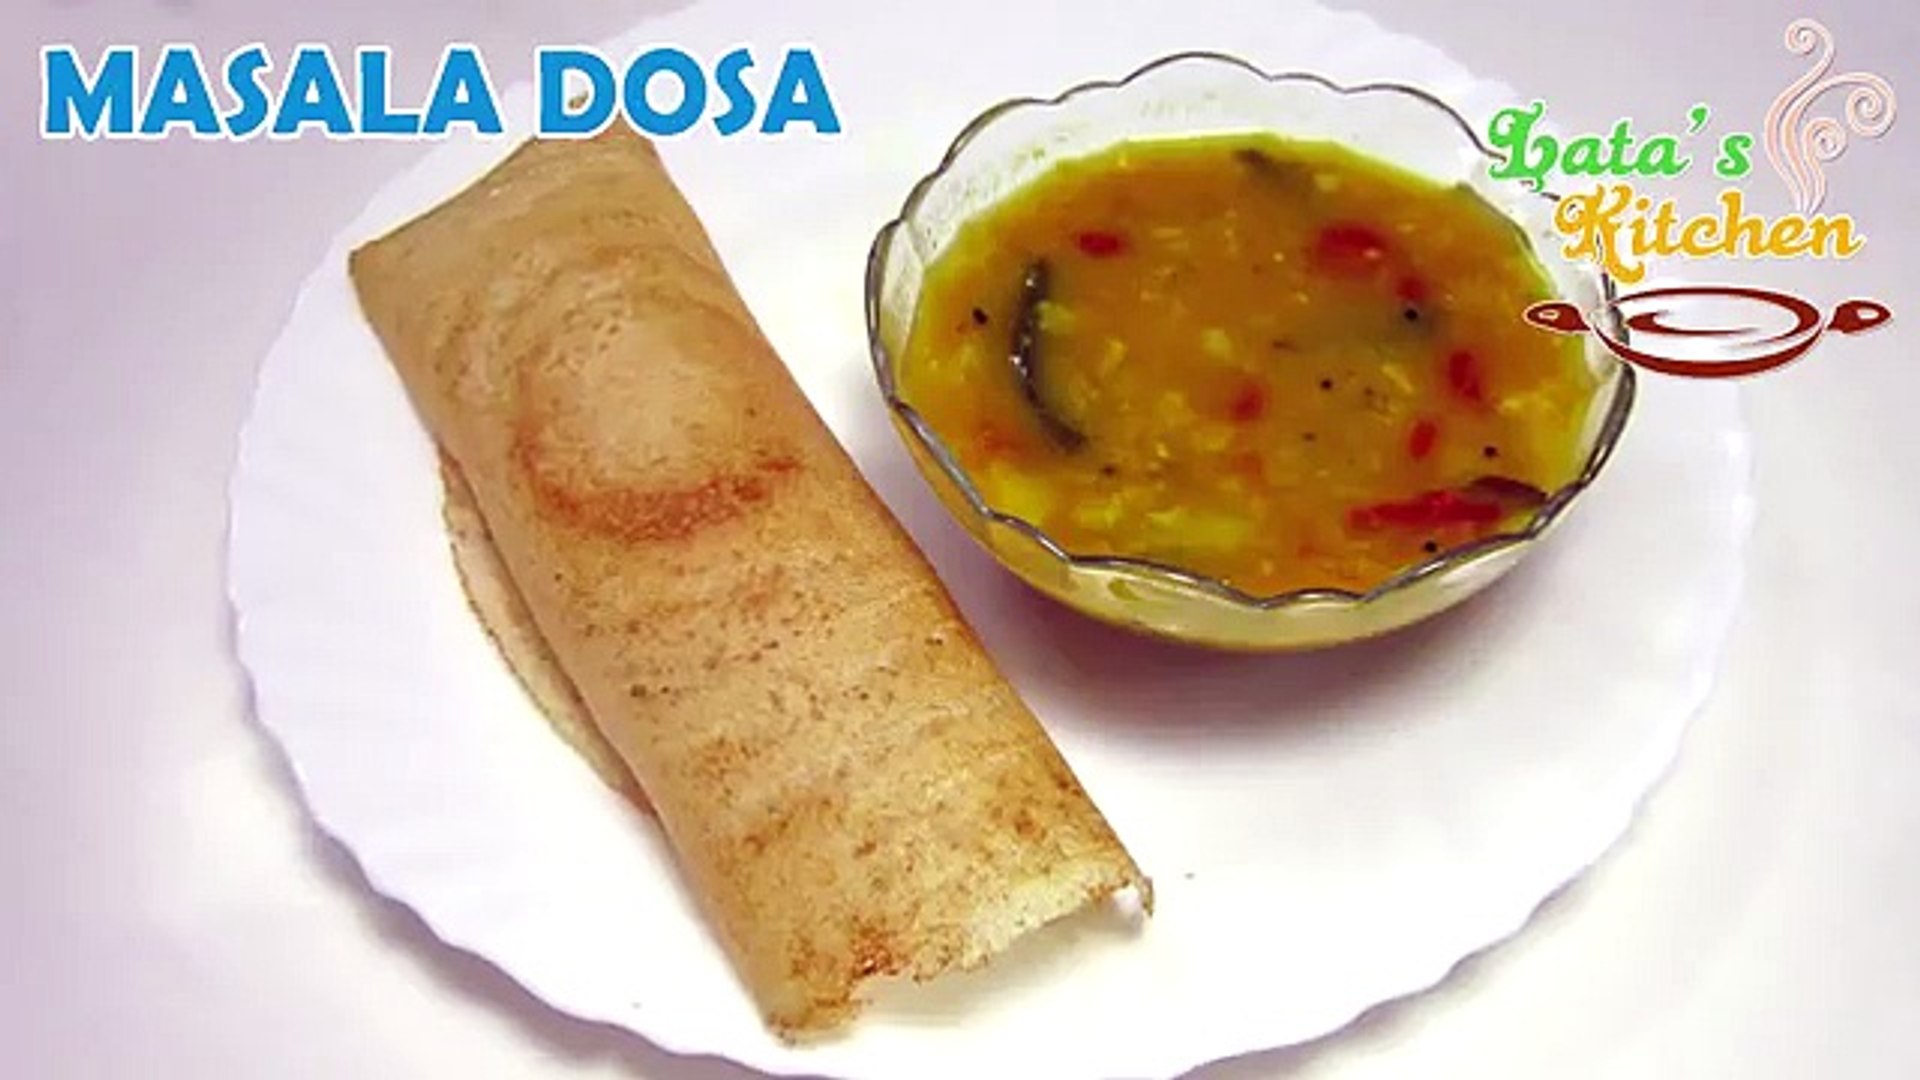
Dish: masala_dosa